Nyiragongo Cement

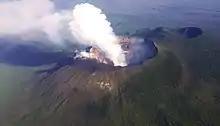
An aerial view of the towering volcanic peak of Mount Nyiragongo

Nyiragongo Cement was established as part of an initiative to utilize volcanic lava stones from Mount Nyiragongo for cement production. The project was conceived by Congolese entrepreneur Tana Twagira. According to "International Cement Review", Nyiragongo Cement was officially launched on 1 April 2014 in a ceremony presided over by North Kivu Governor Julien Paluku Kahongya. It became the province's first cement manufacturer. However, alternative sources contend that the official inauguration transpired on 30 July 2015. The initiative received support from the Industry Promotion Fund ("Fonds de la Promotion de l'Industrie", FPI), which backed Tana Twagira's vision for industrial development. The provincial government emphasized the project's potential to create employment opportunities and deter youth from joining armed groups. Governor Paluku also acknowledged the role of then-President Joseph Kabila in facilitating such economic ventures in North Kivu.